Question: Please indicate a possible affordance area of the basketball that can be used for throwing
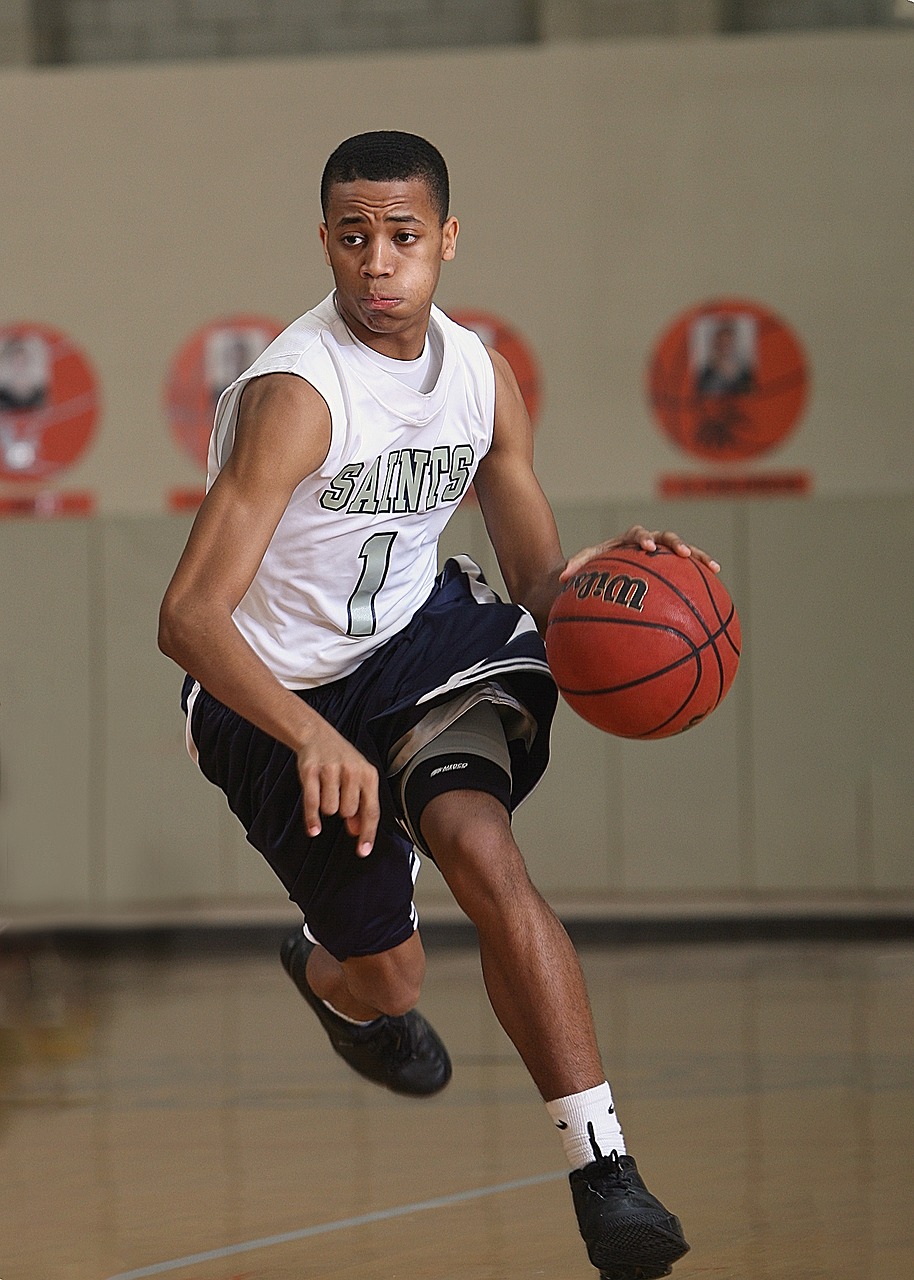
Answer: [533.385, 538.401, 749.932, 751.981]